Oliver George Simmons

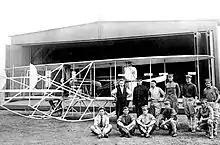
Oliver Simmons back row wearing vest, hands on hips, with crew and Signal Corps No.1 Wright Flyer

He was born in Philadelphia, Pennsylvania. He joined the U.S. Army Signal Corps and served in the Philippines from 1899 to 1902. He became a private first class. He married Dual Leaman on July 12, 1904. He studied at Catholic University.